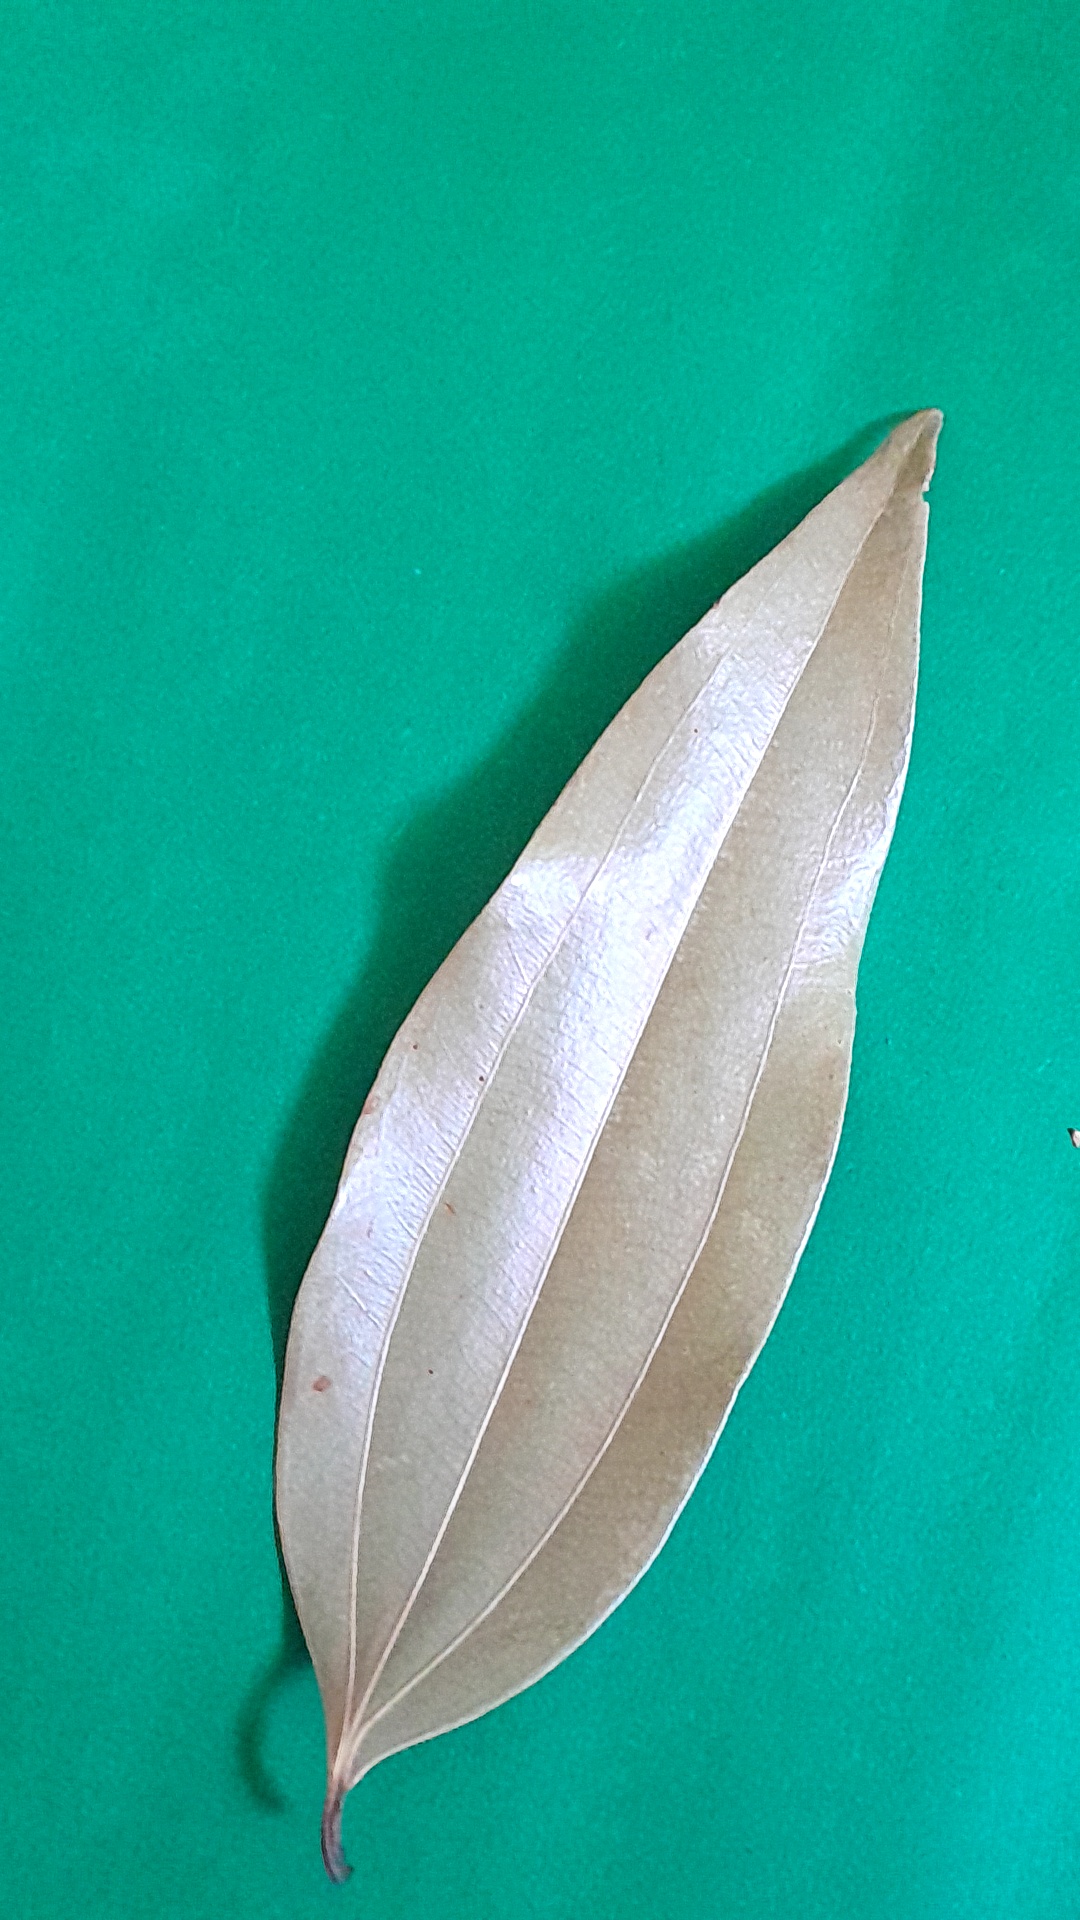
Label: Dry Leaf